Murong

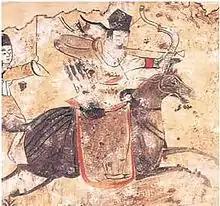
Painting of a Murong archer from an Xianbei tomb excavated in 1982 in Chaoyang, Liaoning.

The chieftain Murong was the first ancestor of the Murong tribe, which was named after him. He was a "daren" (chieftain noble) of the Middle Section during the rule of Tanshihuai (reigned 156–181). The "Records of the Three Kingdoms" records: